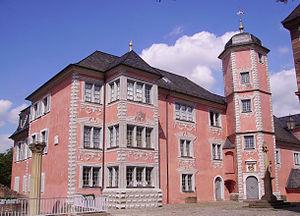
L'arrondissement de Rhin-Neckar est un arrondissement du Bade-Wurtemberg, en Allemagne, situé dans le district de Karlsruhe et de l'aire urbaine Rhin-Neckar. Son chef-lieu est Heidelberg.